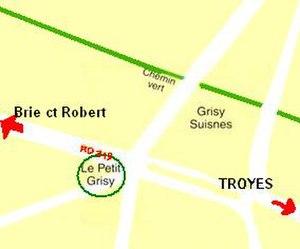
Je suis createur de l'image, 77bcr77
Grisy-Suisnes est une commune française située dans le département de Seine-et-Marne, en région Île-de-France.